Erwin Rommel

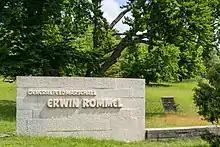
Memorial to Erwin Rommel in Heidenheim, Germany

The assault on Tobruk proper began at dawn on 20 June, and the British surrendered at dawn the following day. Rommel's forces captured 32,000 Commonwealth troops, the port, and huge quantities of supplies. Only at the fall of Singapore, earlier that year, had more British Commonwealth troops been captured at one time. On 22 June, Hitler promoted Rommel to Generalfeldmarschall for this victory. Following his success at Gazala and Tobruk, Rommel wanted to seize the moment and not allow the 8th Army a chance to regroup. He strongly argued that the Panzerarmee should advance into Egypt and drive on to Alexandria and the Suez Canal, as this would place almost all the Mediterranean coastline in Axis hands and, according to Rommel, potentially lead to the capture from the south of the oil fields in the Caucasus and Middle East.